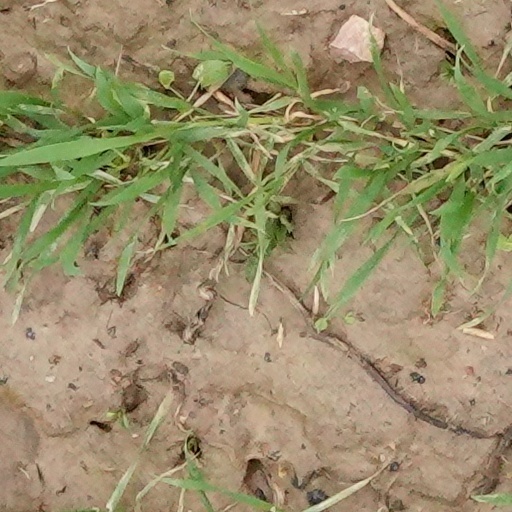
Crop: wheat